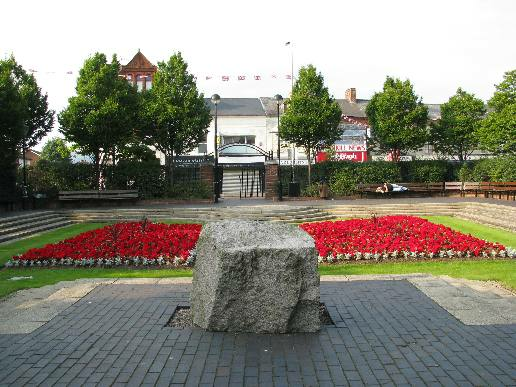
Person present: No